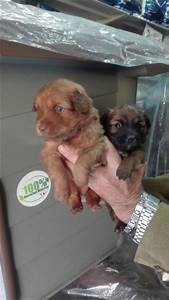
Label: dog